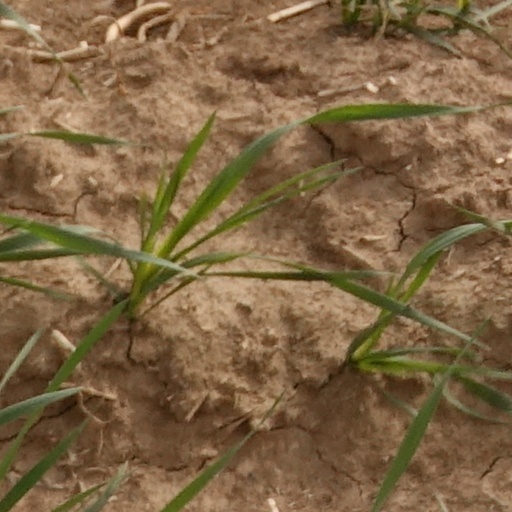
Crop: wheat